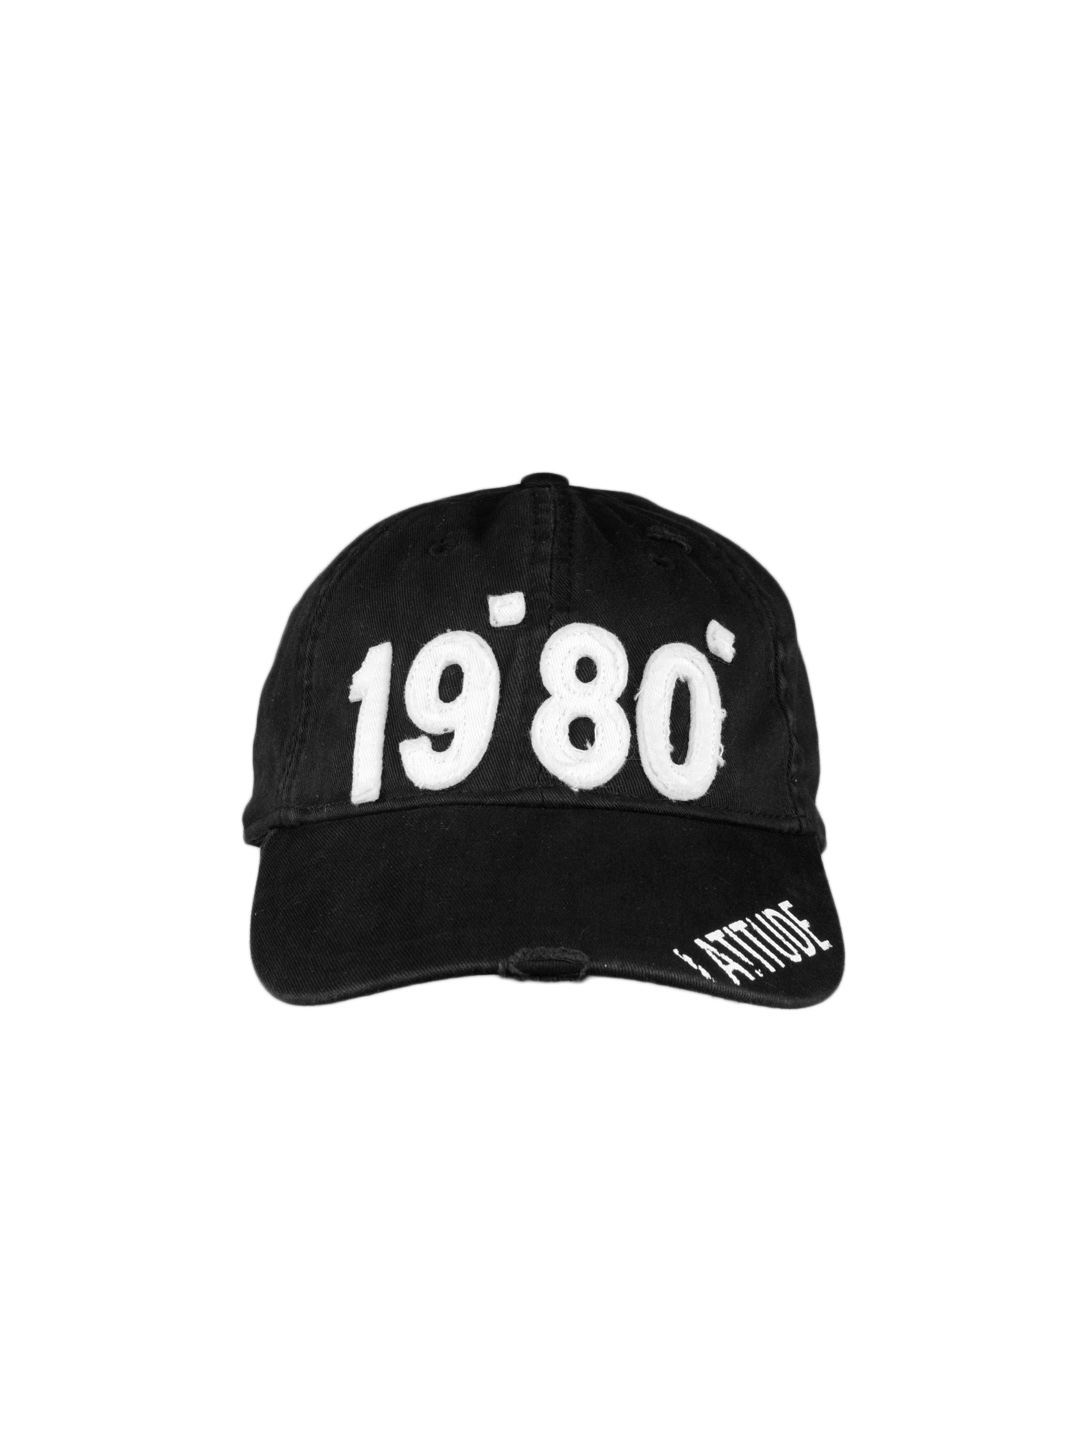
Flying Machine Men Black Cap
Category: Accessories / Headwear / Caps
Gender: Men
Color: Black
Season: Summer 2012
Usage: Casual